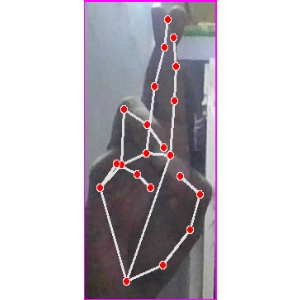
अक्षर: र